Illya Kvasha

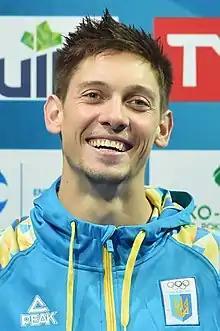
Illya Kvasha at the 2017 European Diving Championships in Kyiv

Illya Olehovych Kvasha (born 5 March 1988) is a Ukrainian diver. Competing with Oleksiy Prygorov, he won the bronze medal in the 3 m spring synchro at the 2008 Summer Olympics in Beijing. Kvasha is also a multiple European champion both individual and synchronised.